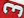
Number: 3